Pioneer P-3

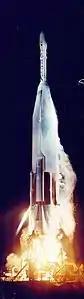
The Atlas-Able rocket

Pioneer P-3 (also known as Atlas-Able 4 or Pioneer X) was intended to be a lunar orbiter probe, but the mission failed shortly after launch. The objectives were to place a highly instrumented probe in lunar orbit, to investigate the environment between the Earth and Moon, and to develop technology for controlling and maneuvering spacecraft from Earth. It was equipped to take images of the lunar surface with a television-like system, estimate the Moon's mass and topography of the poles, record the distribution and velocity of micrometeorites, and study radiation, magnetic fields, and low frequency electromagnetic waves in space. A mid-course propulsion system and injection rocket would have been the first United States self-contained propulsion system capable of operation many months after launch at great distances from Earth and the first U.S. tests of maneuvering a satellite in space.